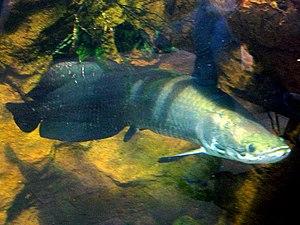
genre Arapaima Müller, 1843